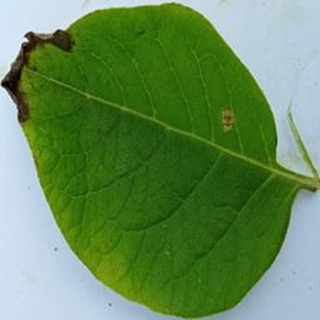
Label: potato_late_blight